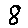
Label: 8